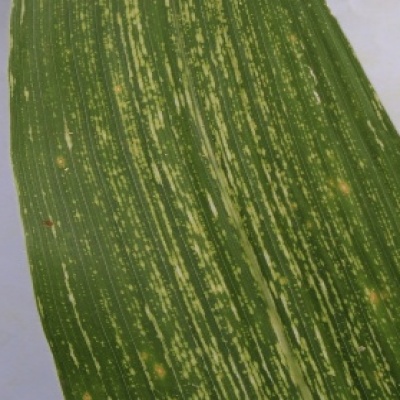
Label: Corn_(Maize)___Maize_Streak_Virus